Girolamo Ferroni

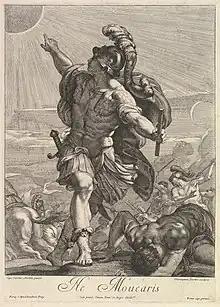
Joshua commanding the sun to stand still, Girolamo Ferroni, after Carlo Maratta.

Girolamo ( "Latin": Hieronymus) Ferroni (Milan, 1687 – c. 1730), born in the Duchy of Milan during Spanish rule, was a painter and engraver mainly active in the cities of Milan and Rome. Having learnt the art of painting in Milan, he moved to Rome where he trained in the workshop of the Marche painter Carlo Maratta. Returning to Milan, he painted the "Dormition of St Joseph" in Sant'Eustorgio and other works of more than mediocre workmanship.